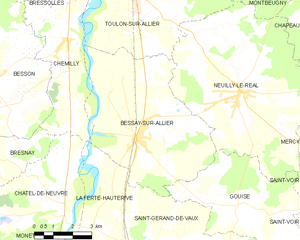
Carte des communes françaises: Bessay-sur-Allier